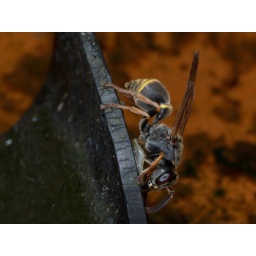
small potter-wasp taking in water at a birds bath